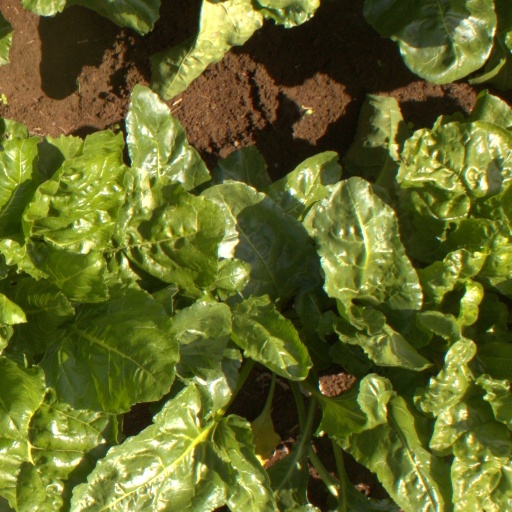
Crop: sugar beet